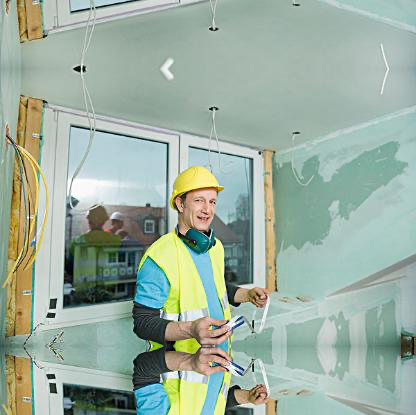
Objects in the image:
label: helmet